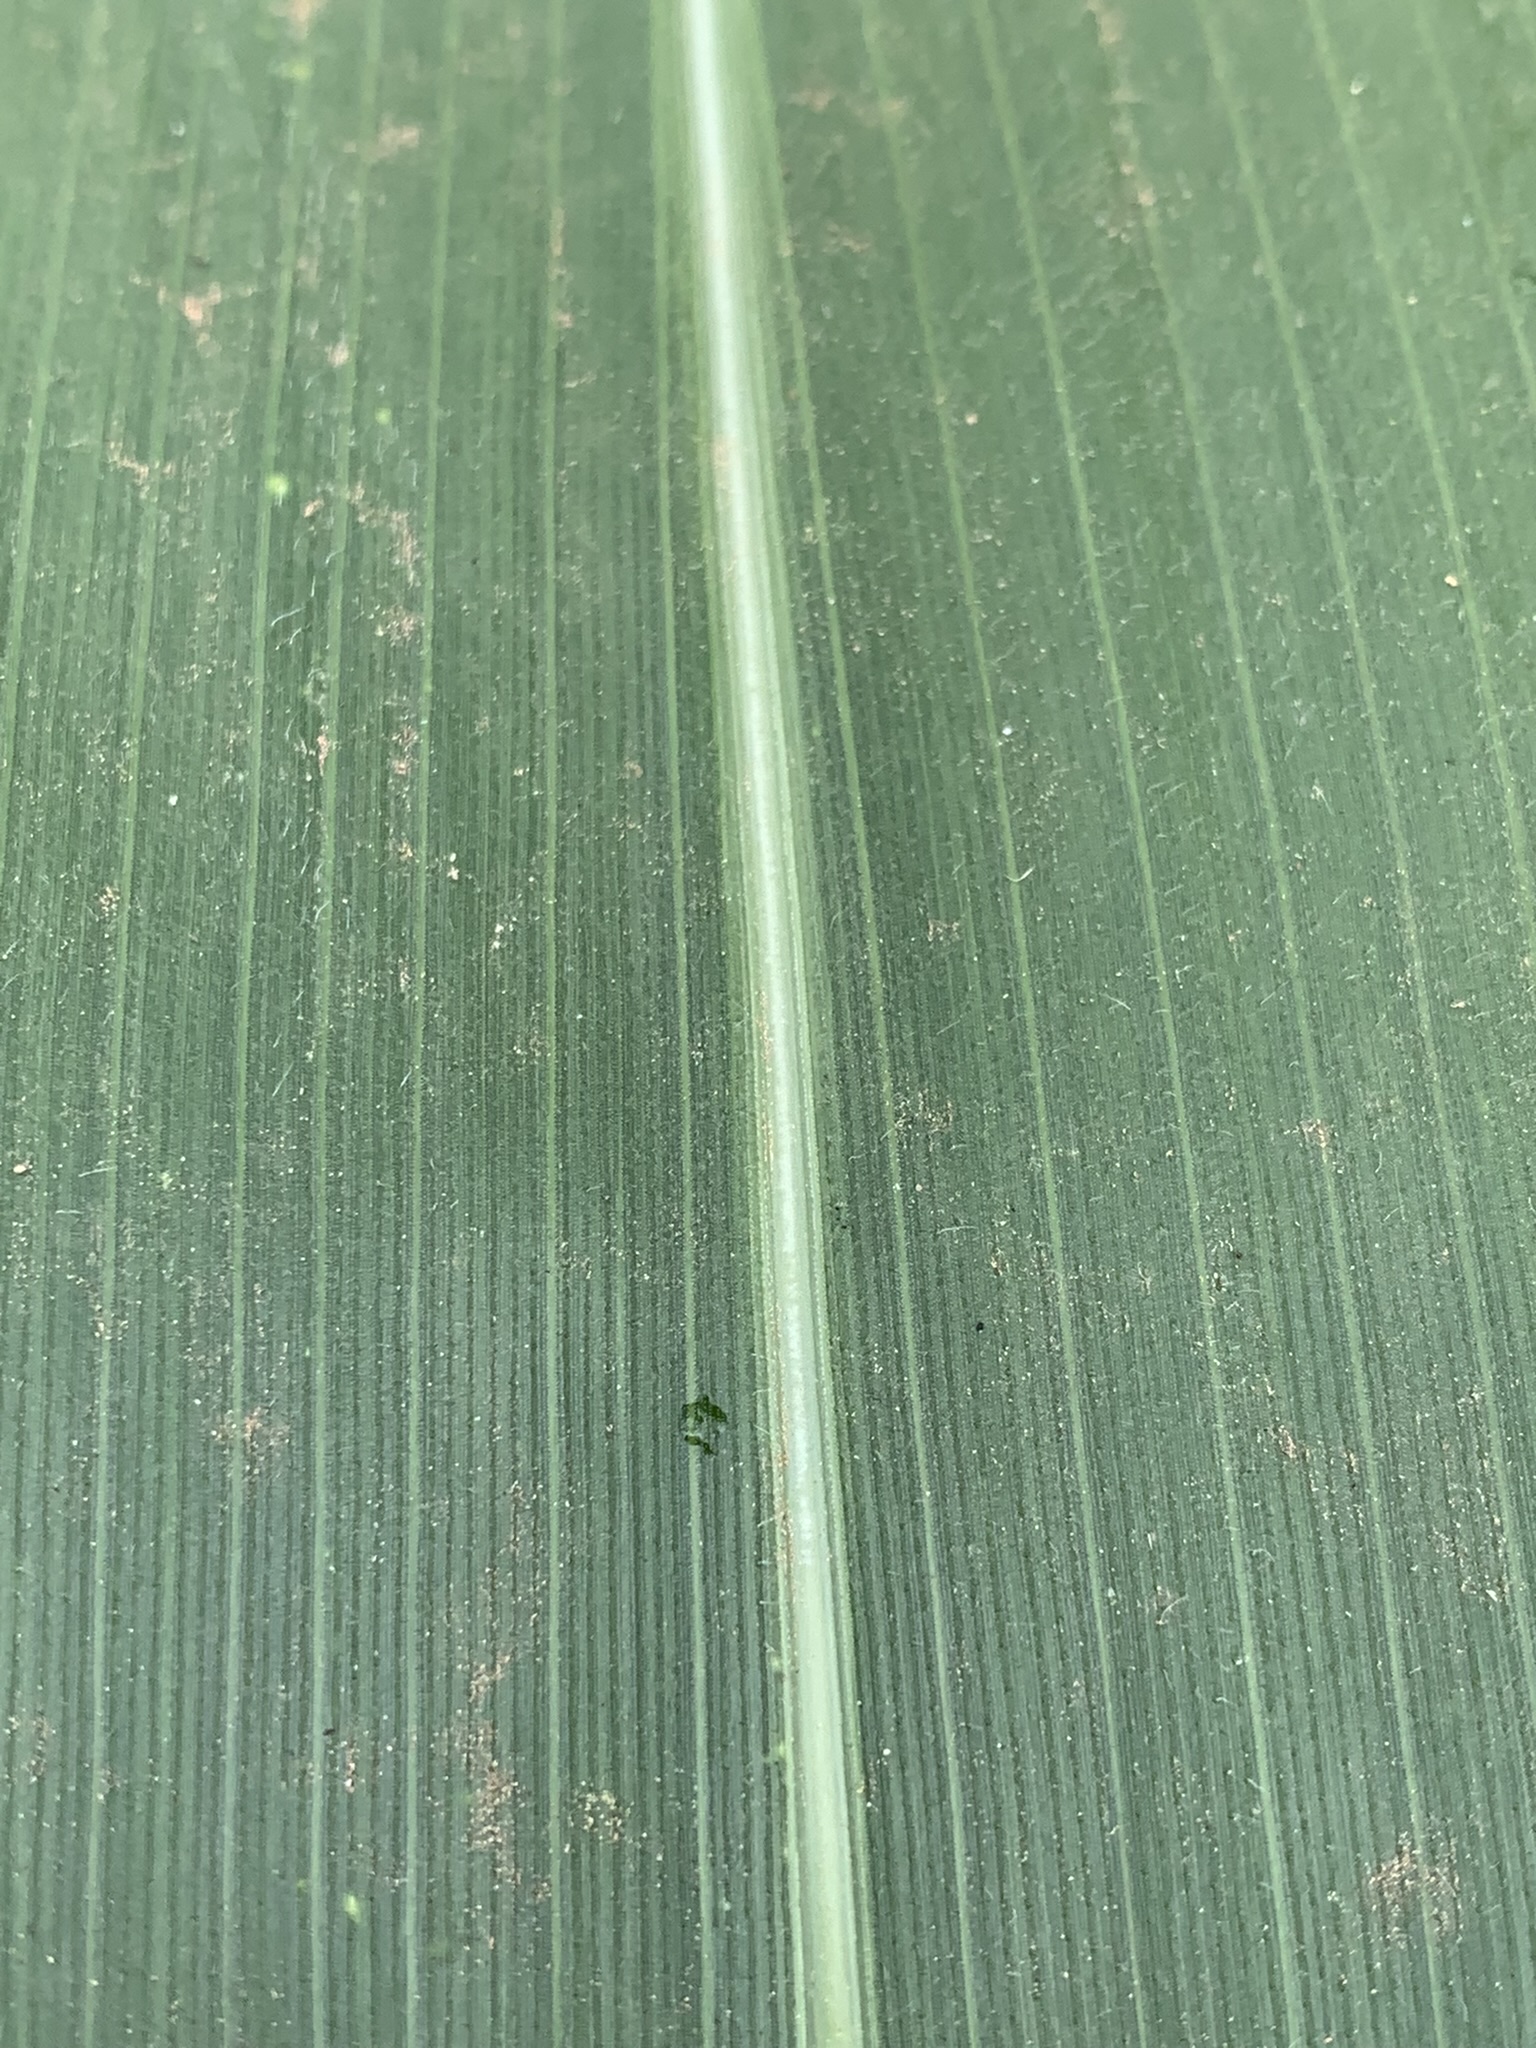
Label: Healthy